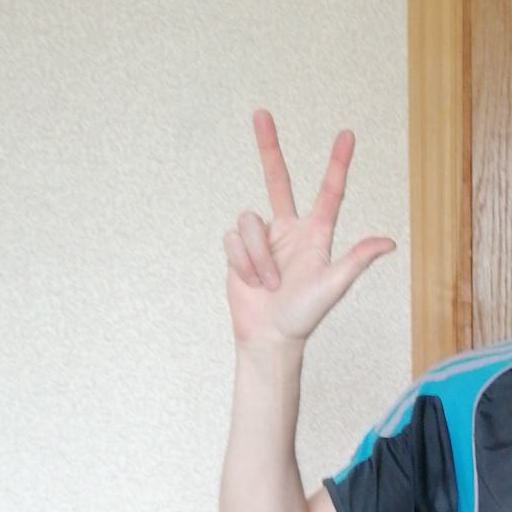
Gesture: three2